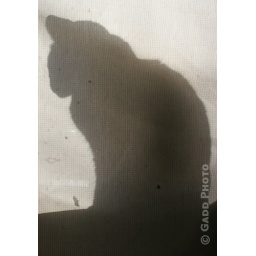
LittleS cat in window